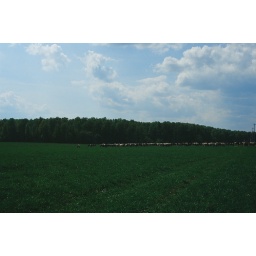
cows in the field